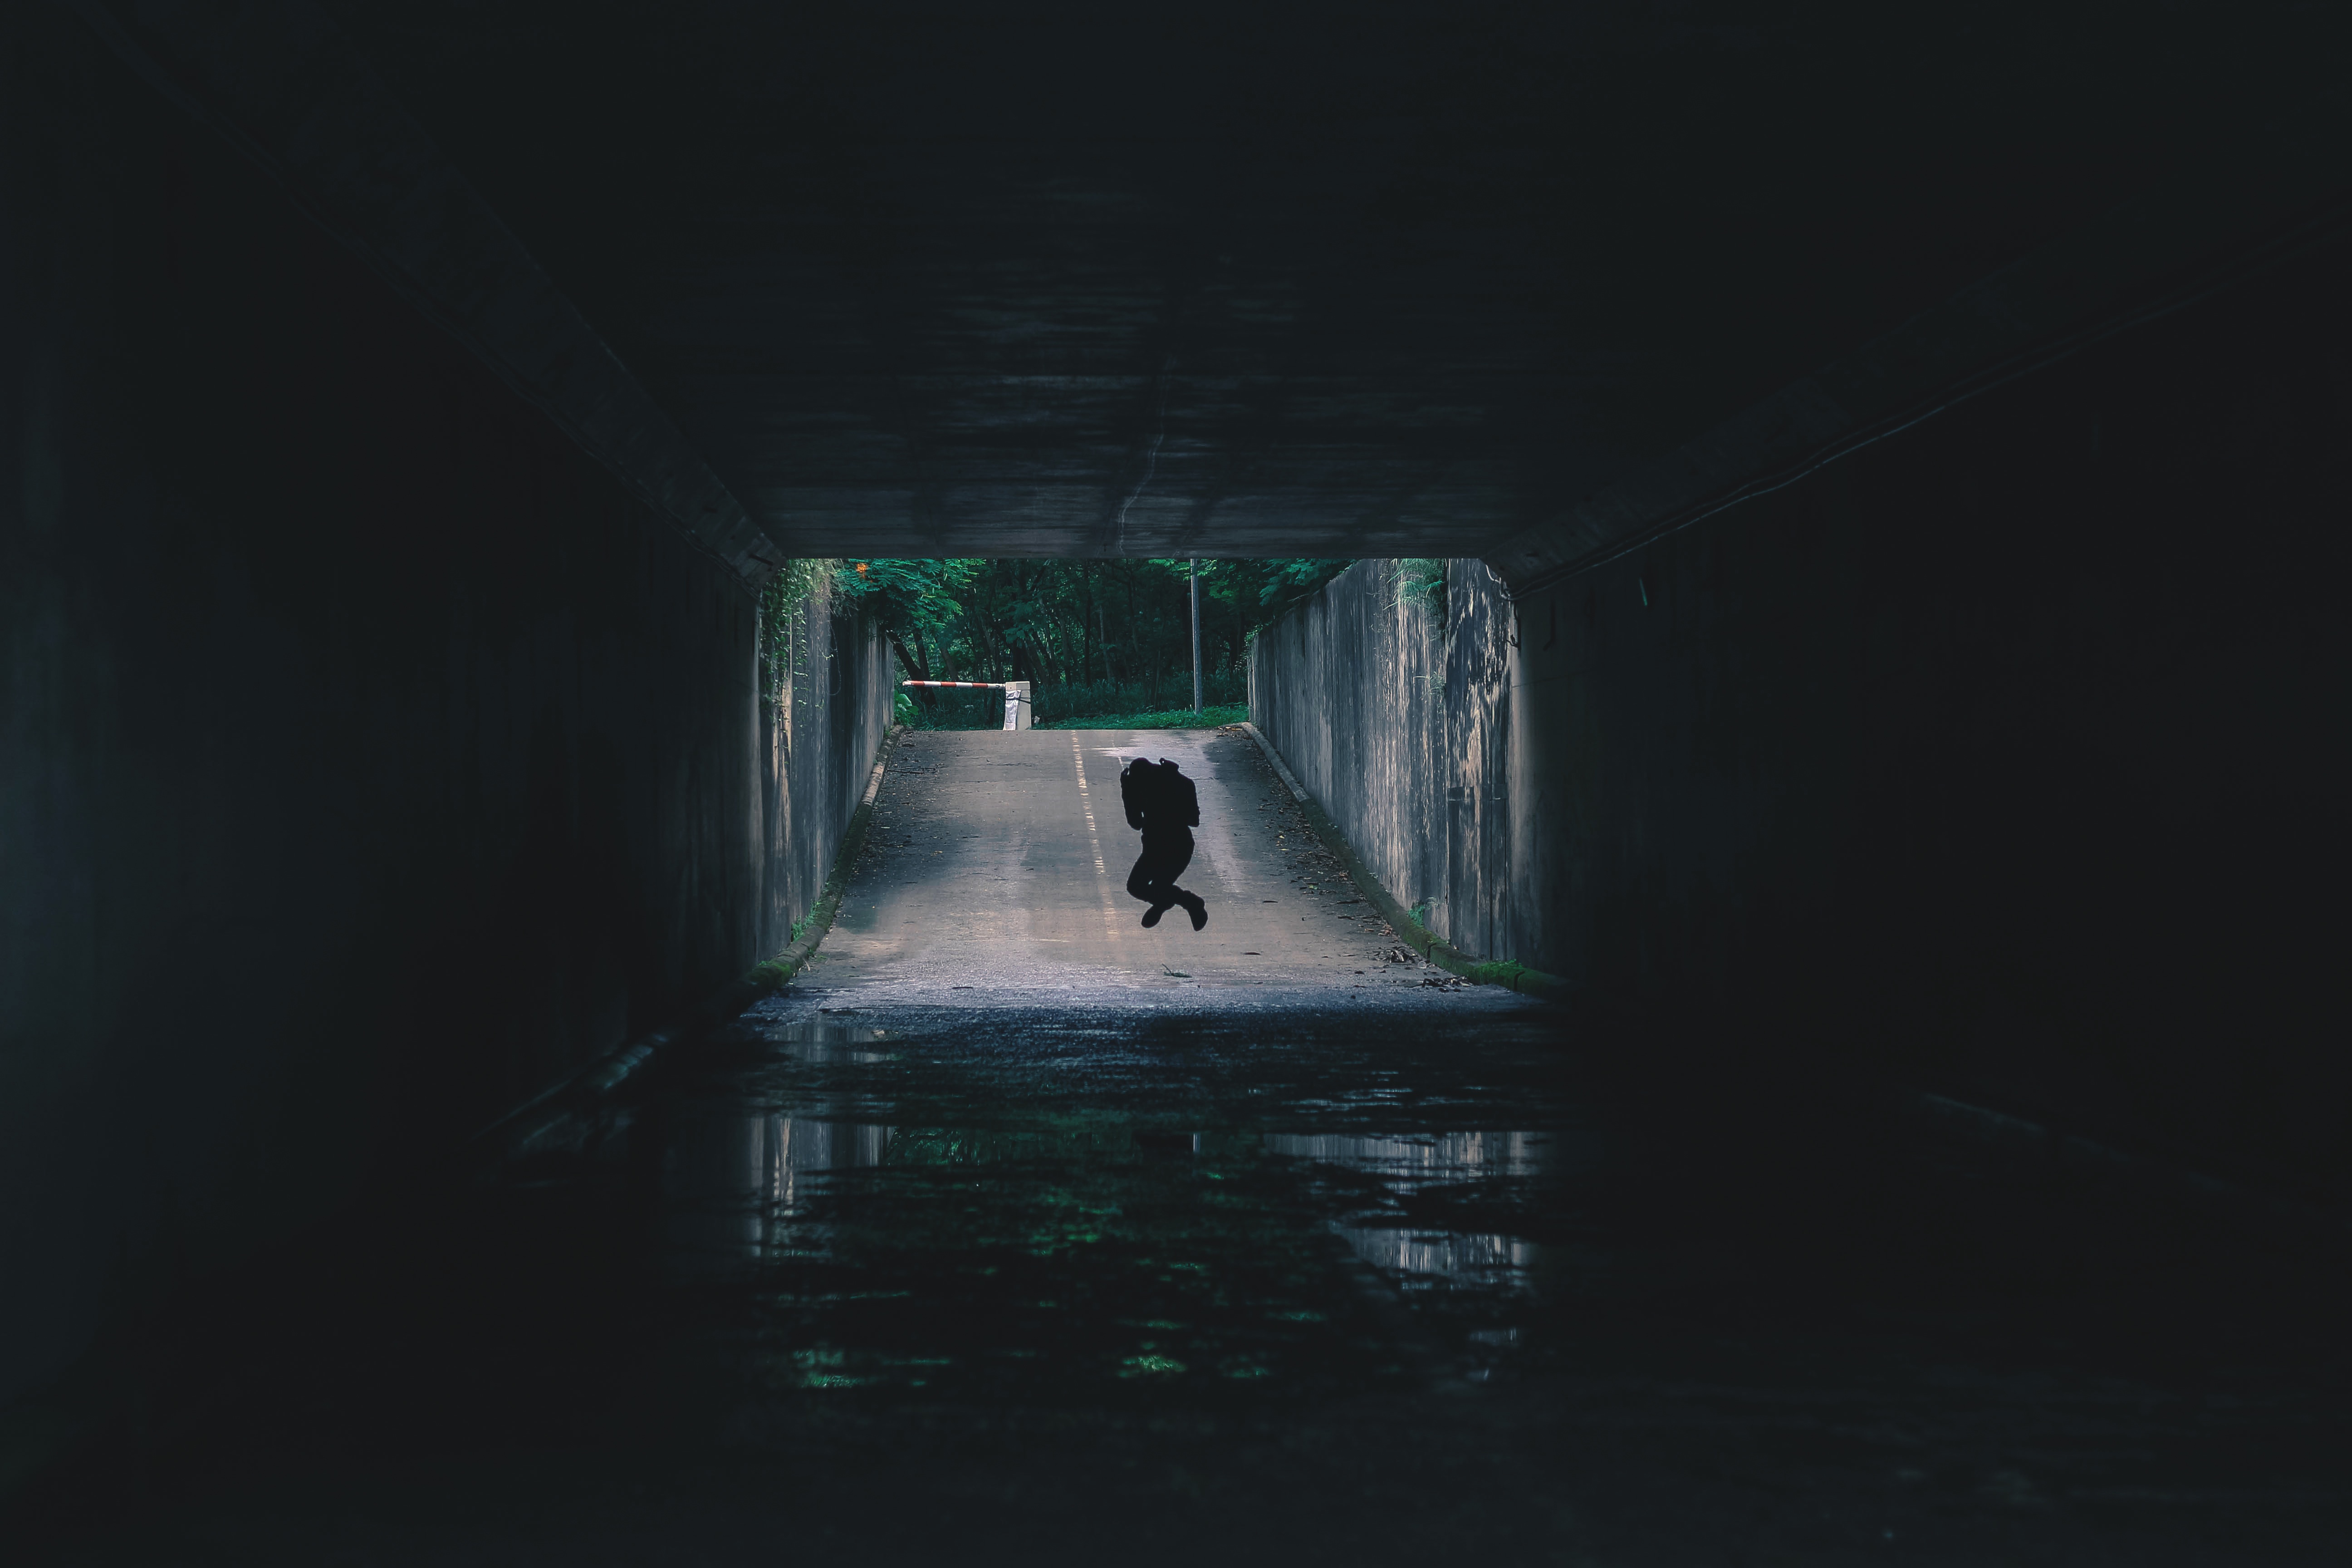
light, darkness